Meghauli

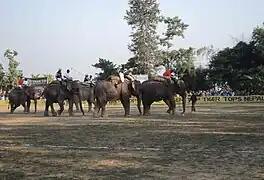
Elephant Polo World Cup 2012 in Meghauli, Nepal

Meghauli is the western entrance of the Chitwan National Park that attracts thousands of visitors every year to explore its rich flora and fauna. The huge 25 km long community forest is another eye catching object of Meghauli.